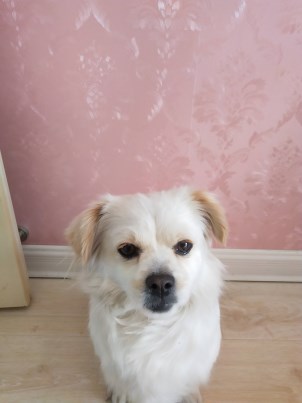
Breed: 3336-n000121-chinese_rural_dog